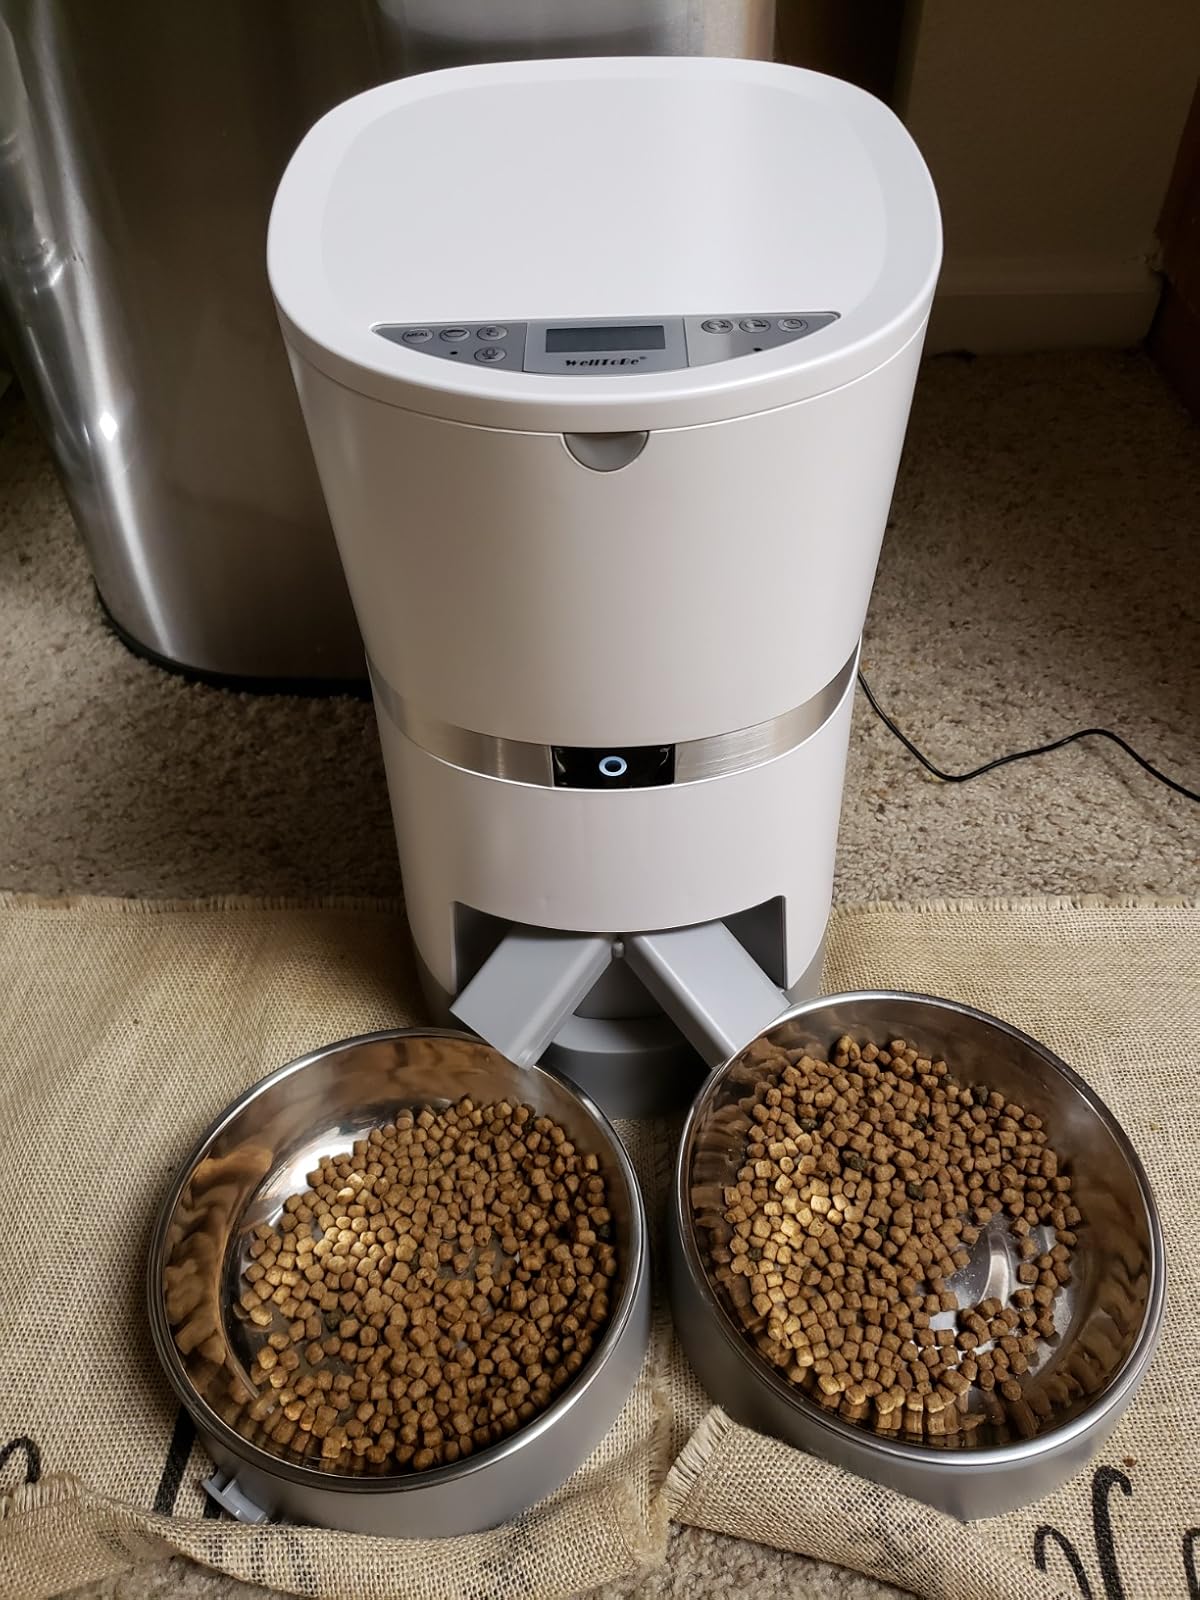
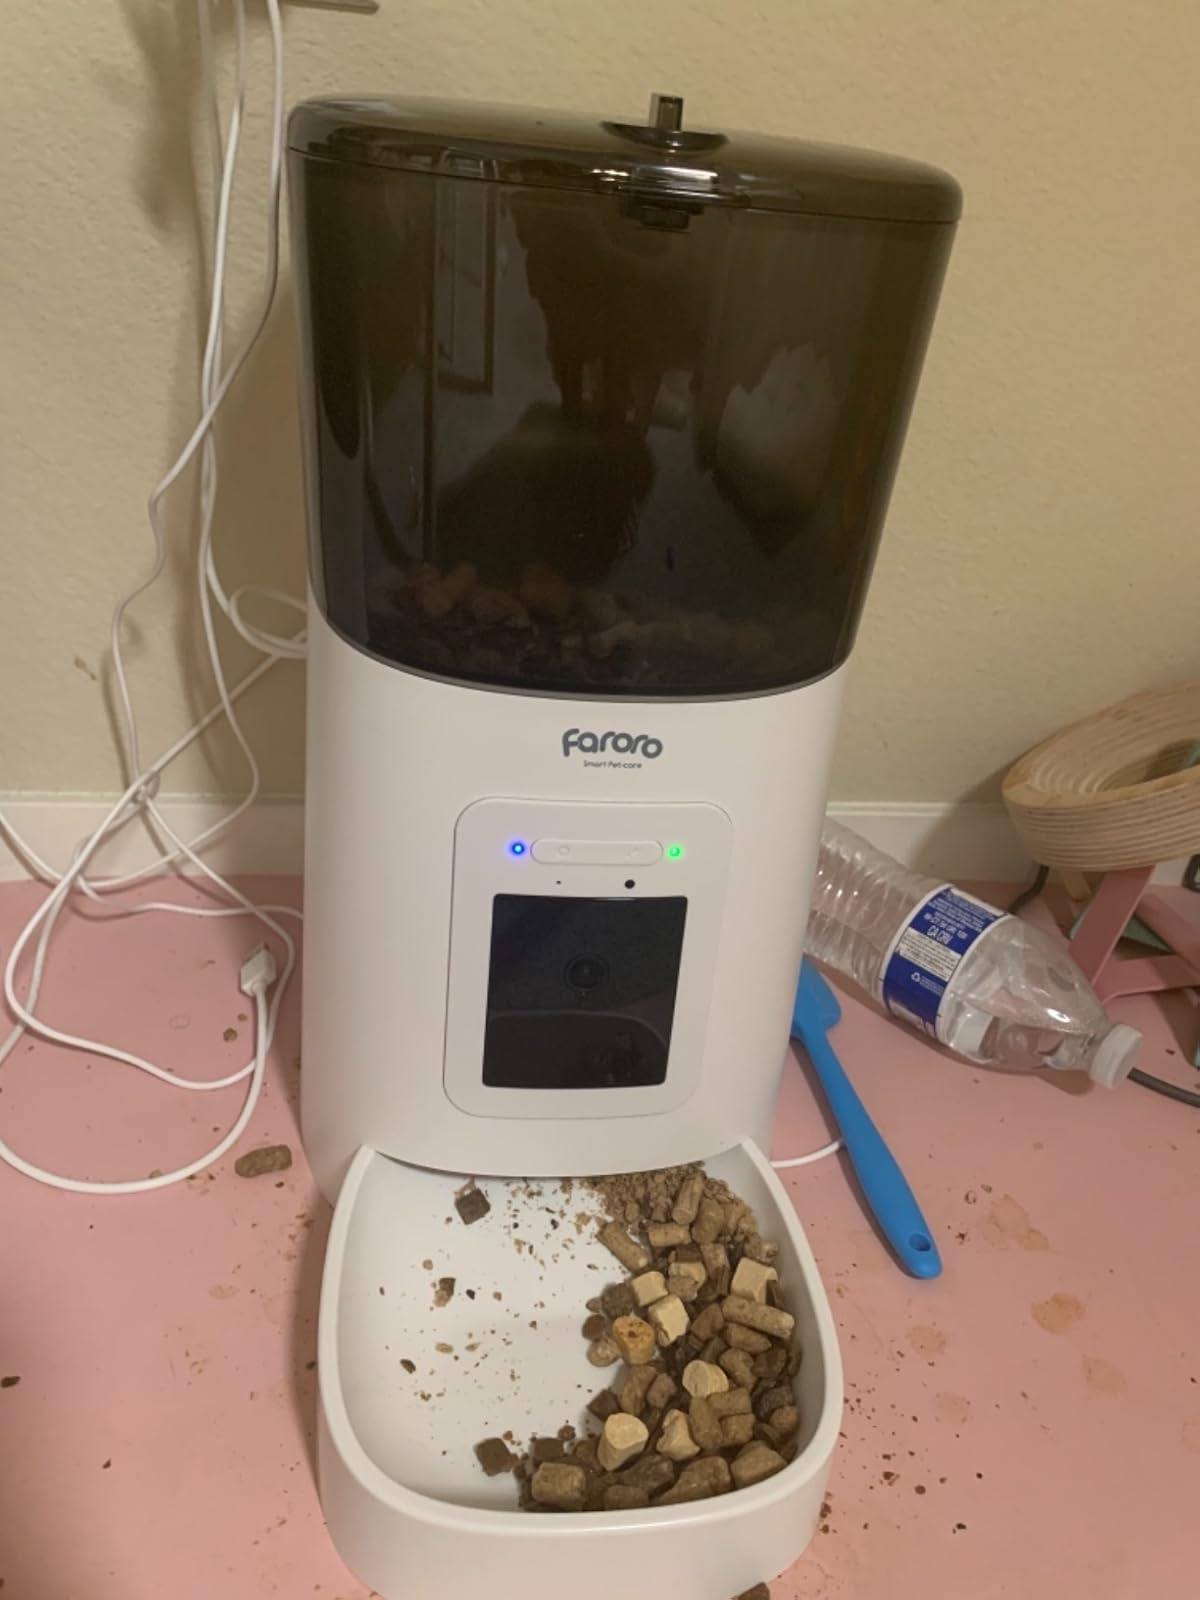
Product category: items_feeder
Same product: no